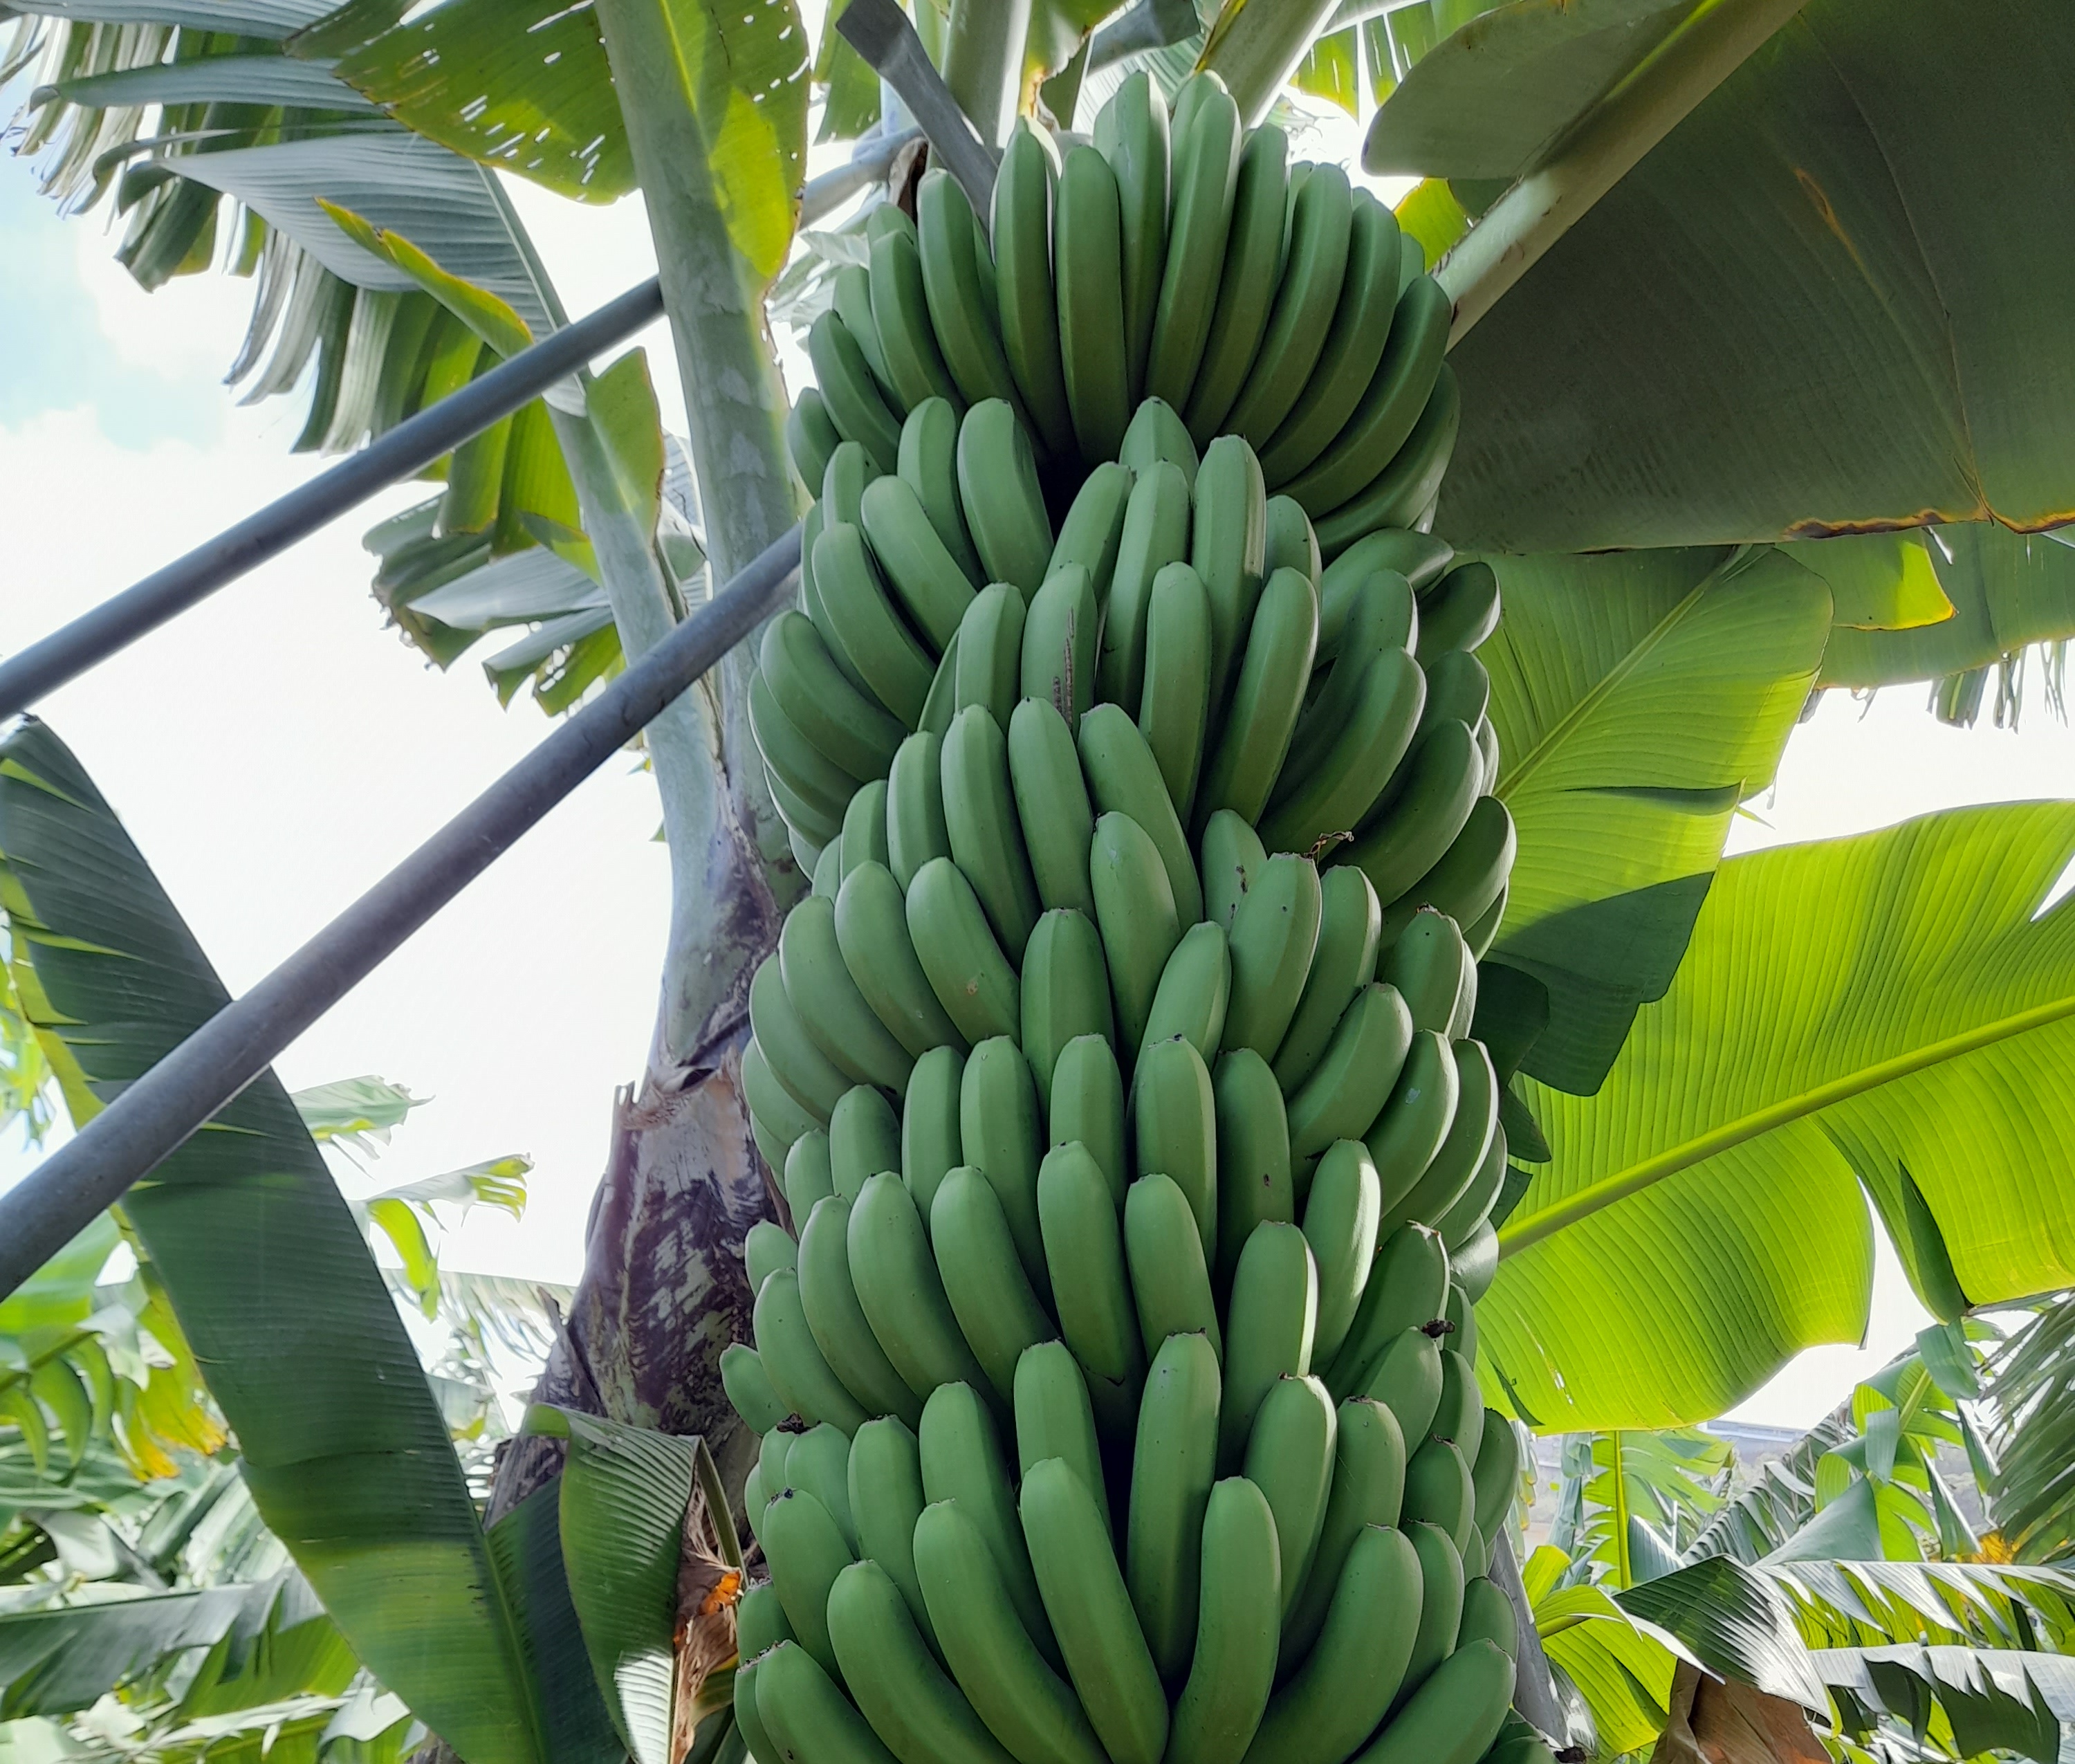
Label: Keep